Rat Verlegh Stadion

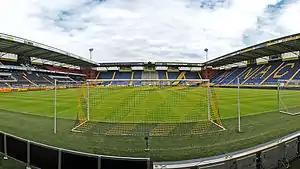
View from the goal of Vak G towards the B-side

The Rat Verlegh Stadion is a multi-purpose stadium in Breda, Netherlands. The stadium is the home of the association football club NAC Breda (1996 to present). It was formerly known as FUJIFILM Stadium (1996–2003) and Mycom Stadium (2003–2006), named after two former NAC sponsors. In 2006 NAC Breda named the stadium after its most famous NAC Player, Antoon Verlegh.